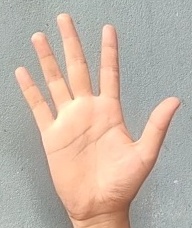
ASL sign: 5